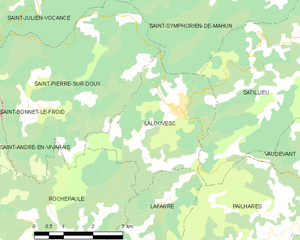
Carte des communes françaises: Lalouvesc